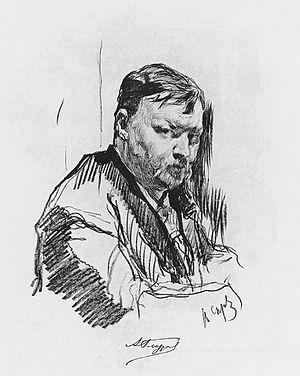
Cet article ne reprend que les tableaux pour lesquels une image est disponible dans la liste en langue russe Список портретов Валентина Серова, qui reprend l'ensemble des portraits réalisés par ce peintre russe.